Miguel Junyent Rovira

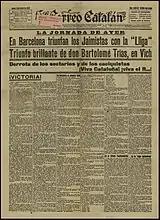
""

Increasingly anxious about growing political chaos and social unrest, like many Carlists Junyent seemed to have appreciated the advent of Primo de Rivera dictatorship; already in mid-1923 he took part in feast together with the Barcelona capitán general. His cautious support started to evaporate following first measures of the new regime. By the end of 1923 he was deposed from the Barcelona ayuntamiento, his career in the town hall terminated after less than 2 years; in 1924 the ban on usage of Catalan in public administration prompted him to sign an open letter, which demanded that the language be freely used across the region; finally, in 1924 he was trialed retroactively in relation to his 1918 article in "El Correo Catalán"; the piece in question technically called for Spain to maintain strict neutrality during the Great War, but the prosecutor charged Junyent with instigating rebellion. Outcome of the case is not known.